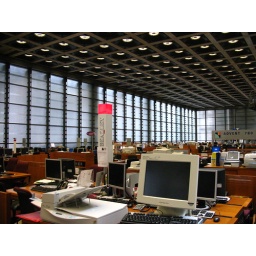
Office floor in Lloyds of London building